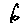
Label: 6